Rhyno

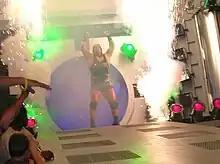
Rhino making his entrance

In 2006, Rhino then wrapped up a brutal feud with Abyss, who (due to his alignment with Planet Jarrett) halted Rhino's war on Team Canada. The feud saw Abyss "Black Hole Slam" Rhino on to several chairs, and Rhino smash Abyss through a steel wall with the "Gore". Their singles feud ended at Against All Odds on February 12 when Rhino Gored Abyss off of a fifteen-foot ramp on to four tables. Rhino became a member of Sting's four-man team of "Warriors", joining A.J. Styles and Ron Killings to fight Jeff Jarrett's "Army" in a Lethal Lockdown match at Lockdown on April 23, which Rhino's team won.